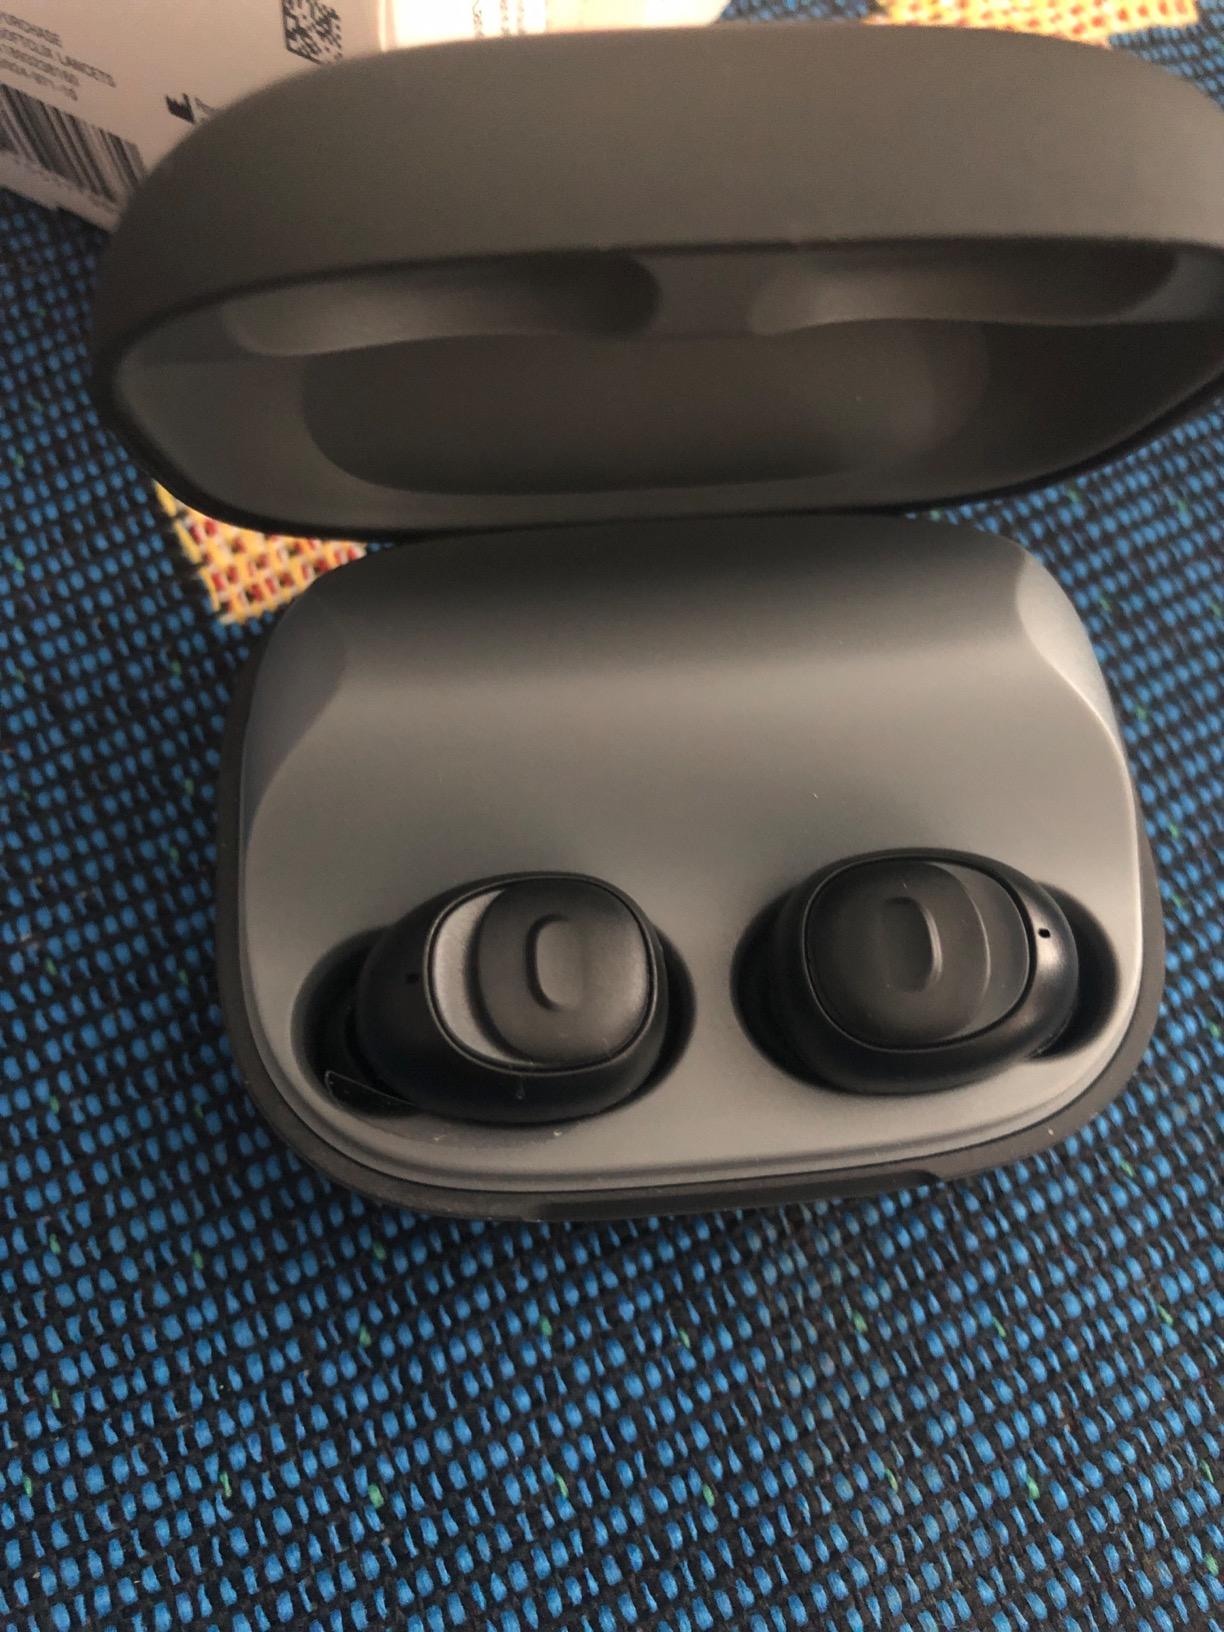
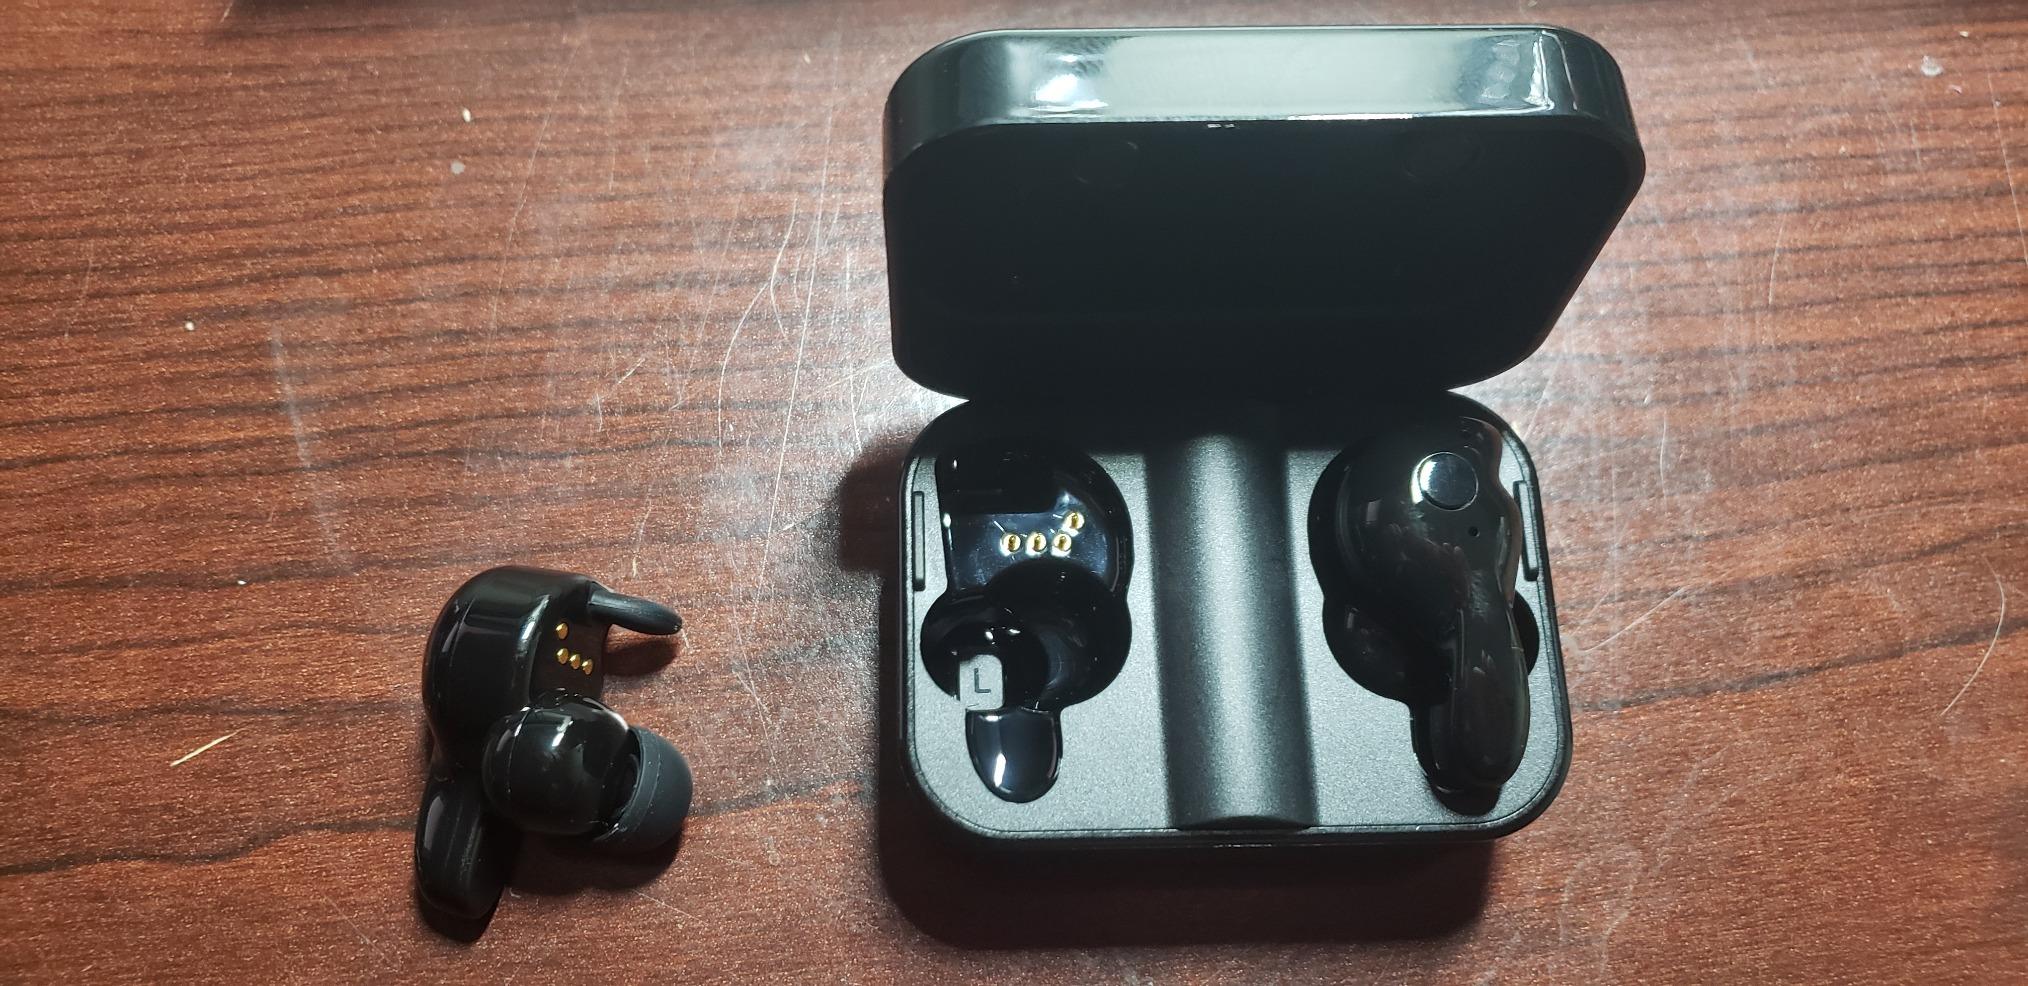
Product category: earbuds
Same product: no